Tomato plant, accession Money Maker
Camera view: bottom (45 deg); turntable rotation: 330 degrees
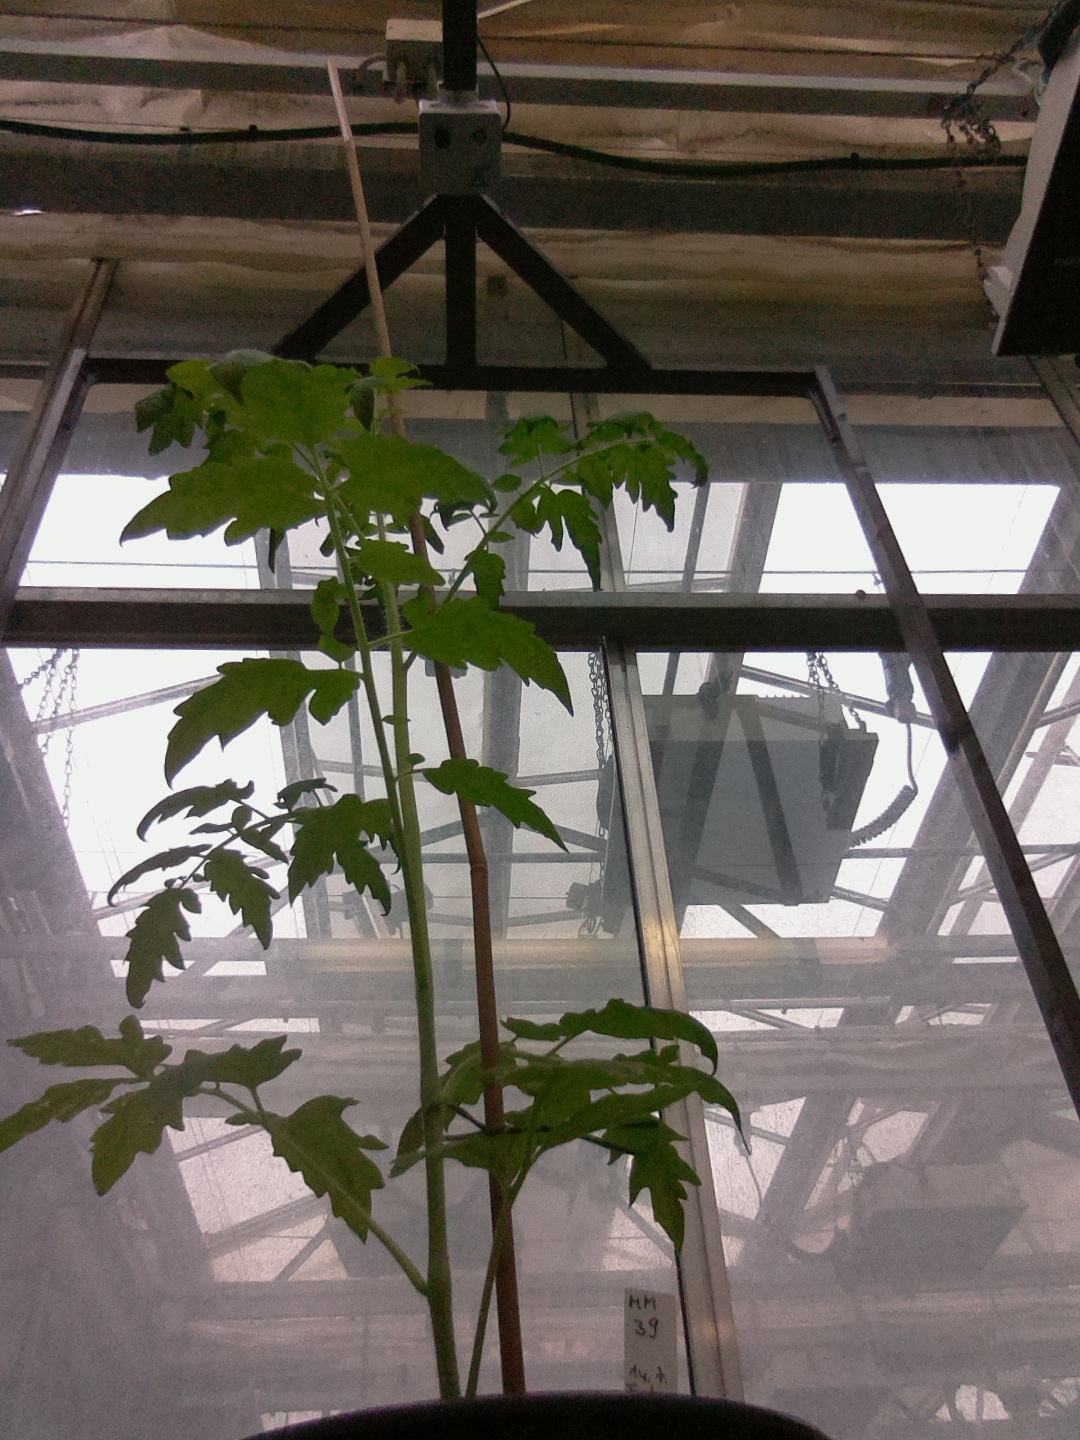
BBCH growth stage 14: 8 of true leaves visible